Arturo Montero

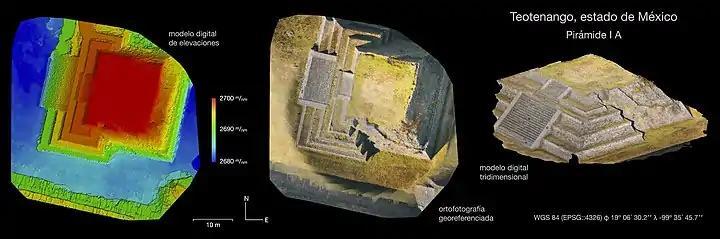
Using high-resolution images from an unmanned aerial vehicle (dron), Arturo Montero obtains products such as georeferenced digital photogrammetry for the study and dissemination of archaeological knowledge.

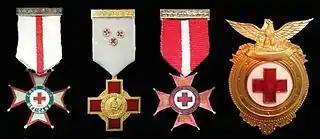

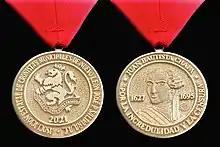
"Medal of Merit for the Conservation and Strengthening of the Integral Heritage of Humanity", conferred on Dr. Arturo Montero, 2021.

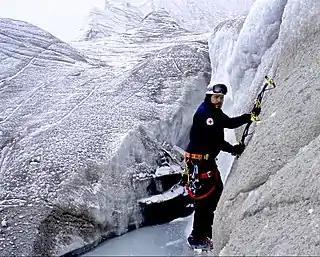
Arturo Montero climbing the Viejo del Huayna Potosí glacier, during the Andean Amazon Expedition of the Mexican Red Cross in 1996.

1979 Descent to the Cave of Swallows, San Luis Potosí. Third deepest absolute vertical shot in the world, Mexican Red Cross Naucalpan delegation.